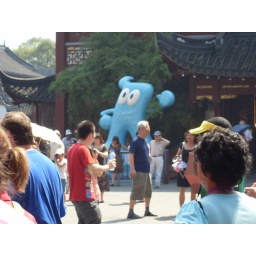
This blue creature is the mascot for the Shanghai Expo in 2010. Pedestrian part of Nanjing Road